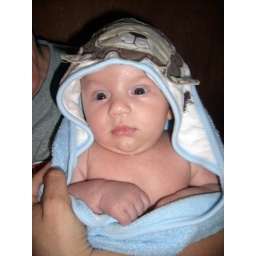
Jasper in his lion towel